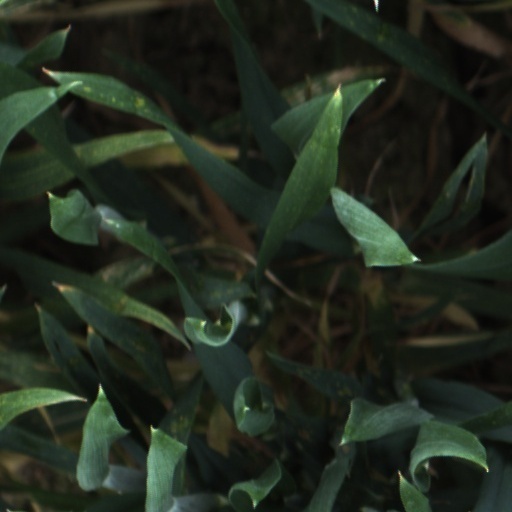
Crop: wheat